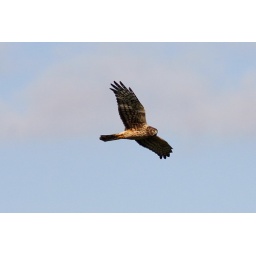
Northern Harrier (Circus cyaneus) flying near mitchell lake audubon center in San Antonio, Tx. Best viewed large.